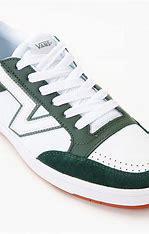
Brand: Vans
Model: Lowland Cc